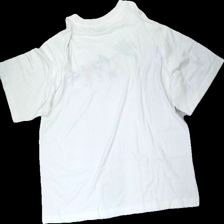
View: back
Type: T-shirt
Category: Ladies
Brand: Not in the list
Brand text on label: gallicia
Colors: White, Multicolor
Material: 60% cott 40%poly
Pattern: Logo print
Cut: Regular
Size: L
Season: All
Stains: Major
Price range: <50
Recommended usage: Export